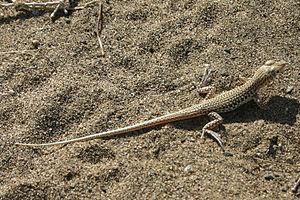
Acanthodactylus blanfordii est une espèce de sauriens de la famille des Lacertidae.